Kushan art

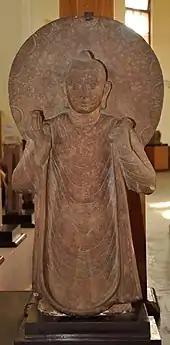
A Mathura standing Buddha, circa 2nd century CE, Mathura Museum

The Mathura standing Buddha seems to be a slightly later development compared to the Bodhisattvas of the type of the Bala Bodhisattva. Although several are dated to the 2nd century CE, they often tend to display characteristics that would become the hallmark of Gupta art, especially the very thin dress seemingly sticking to the body of the Buddha. These statues of the standing Buddha however tend to display characteristic and attitudes more readily seen in the Greco-Buddhist art of Gandhara: the head of the Buddha is surrounded by a halo, the clothing covers both shoulders, the left hand hold the gown of the Buddha while the other hand form an Abbhiya mudra, and the folds in the clothing are more typical of the Gandharan styles.